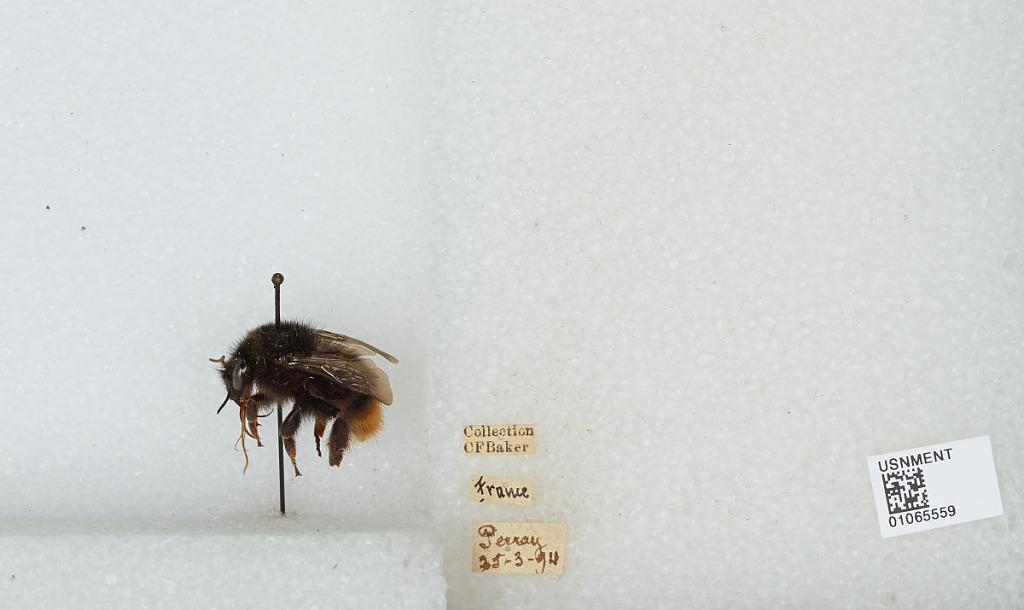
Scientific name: Bombus sp.
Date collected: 1894-3-25
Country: France
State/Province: Centre-Val de Loire
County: Indre-et-Loire
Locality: Perray
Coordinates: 47.0667, 0.49139